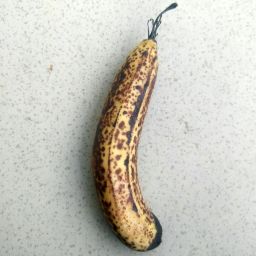
Fruit: Banana
Quality: Bad